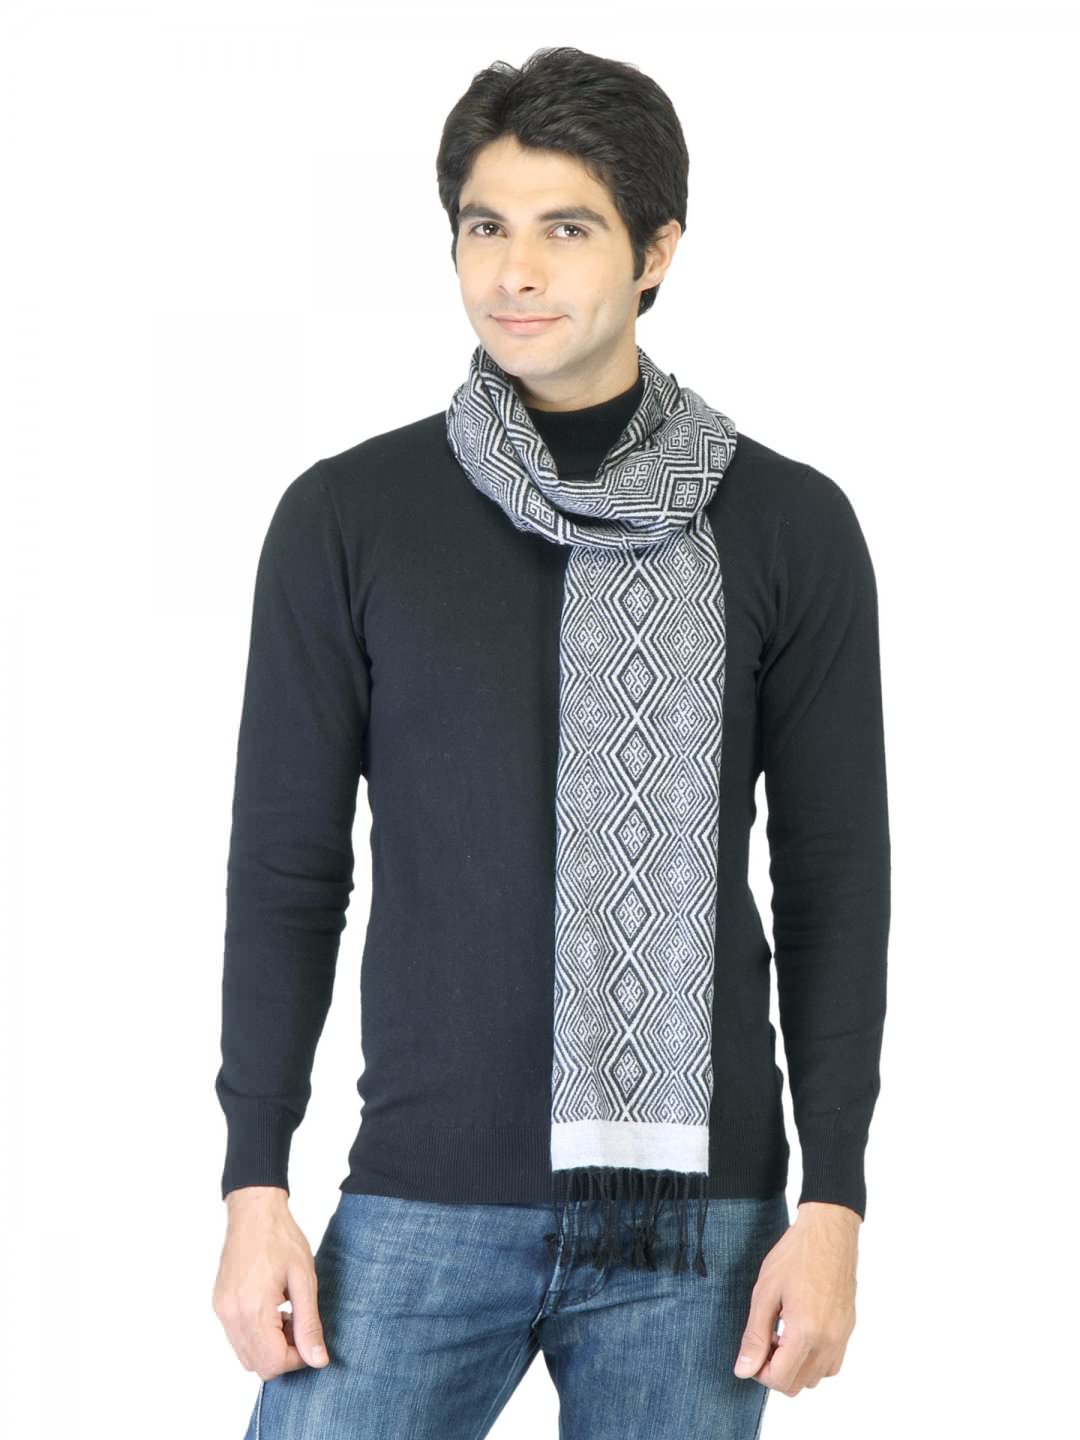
Arrow Men Grey Scarf
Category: Accessories / Scarves / Scarves
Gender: Men
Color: Grey
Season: Summer 2012
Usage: Casual